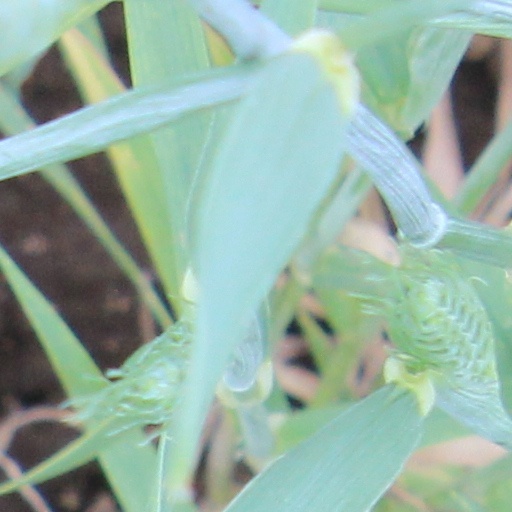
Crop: wheat